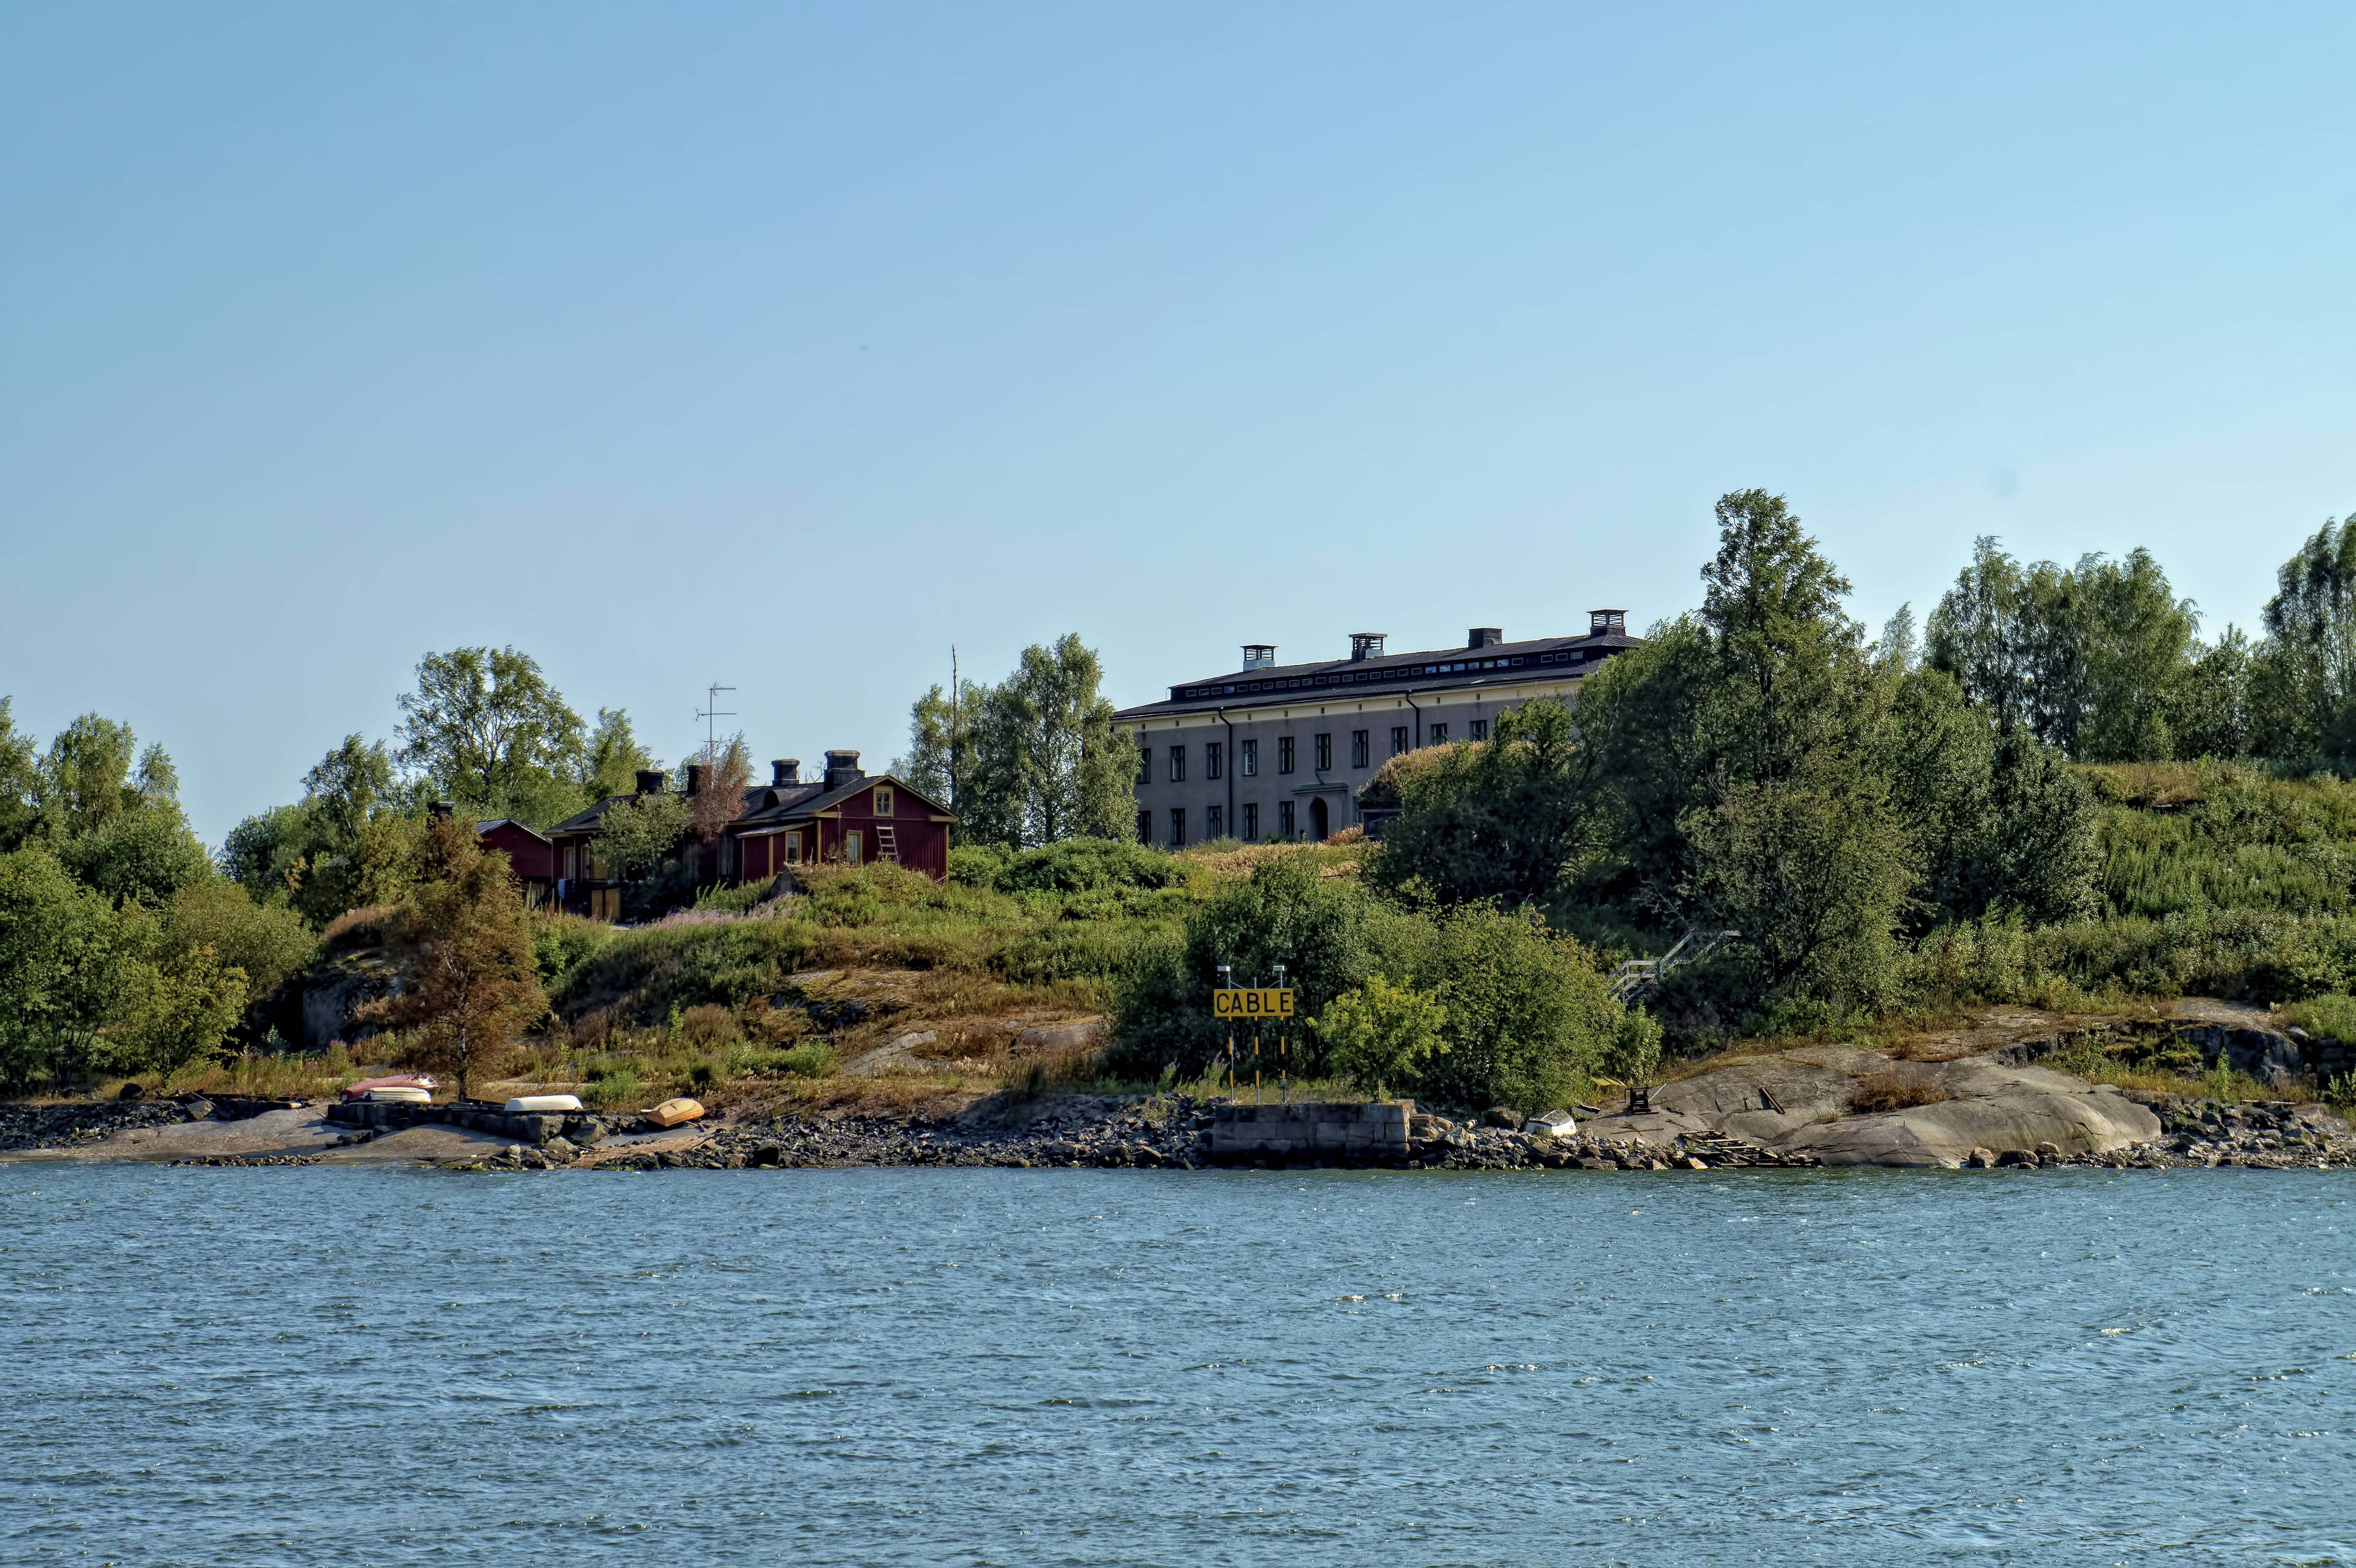
island, cool image, finland, helsinki, cool photo, i, magpie, harakka